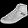
Label: Sneaker